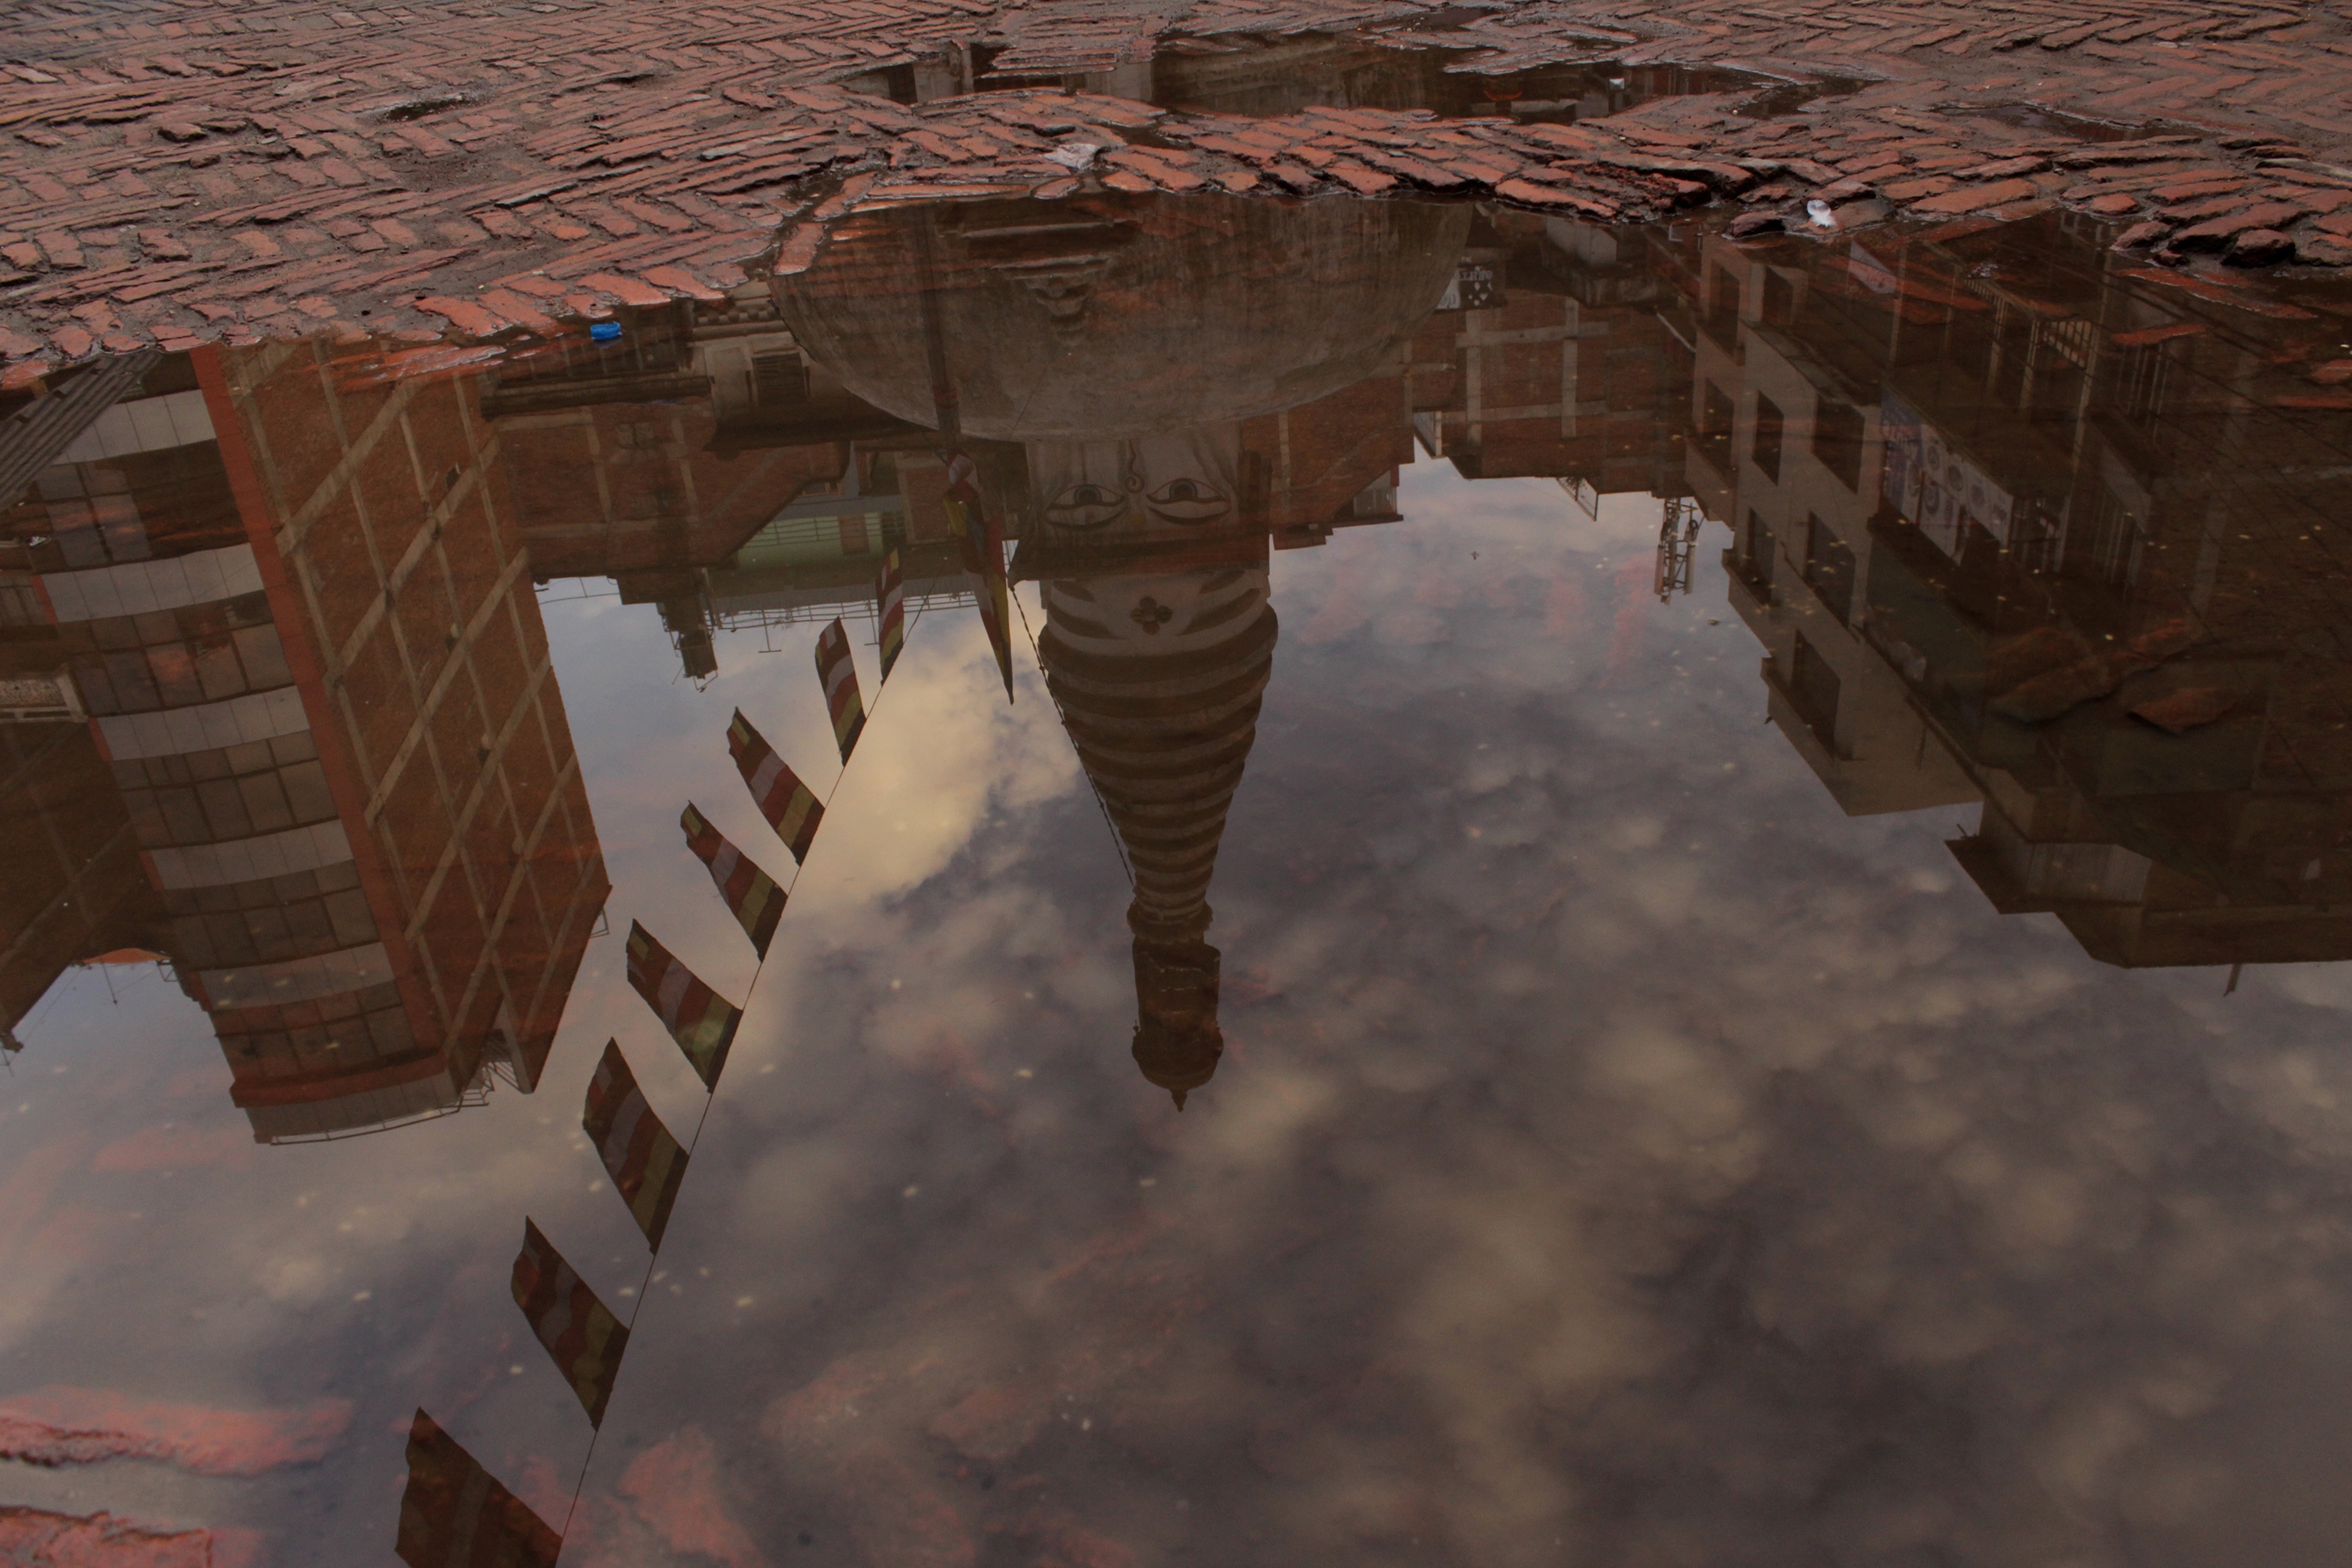
reflection, terrain, screenshot